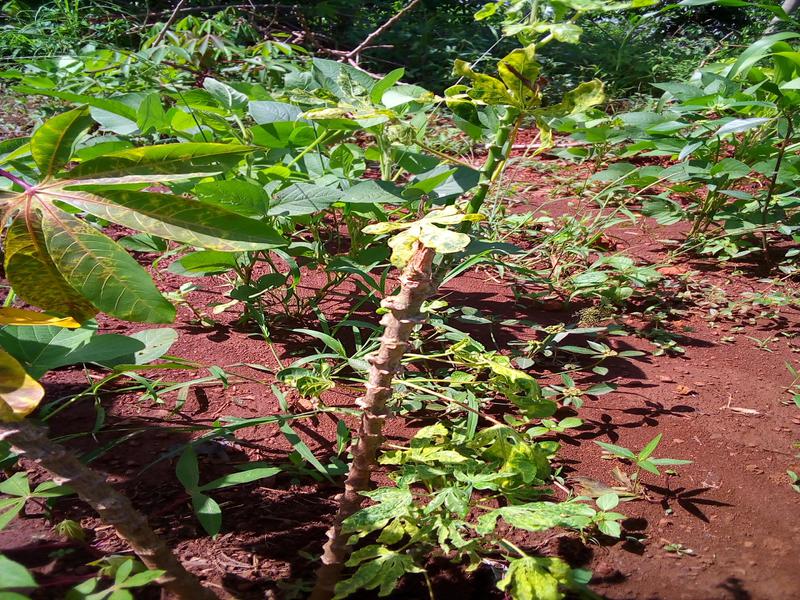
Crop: cassava
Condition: brown_streak_disease